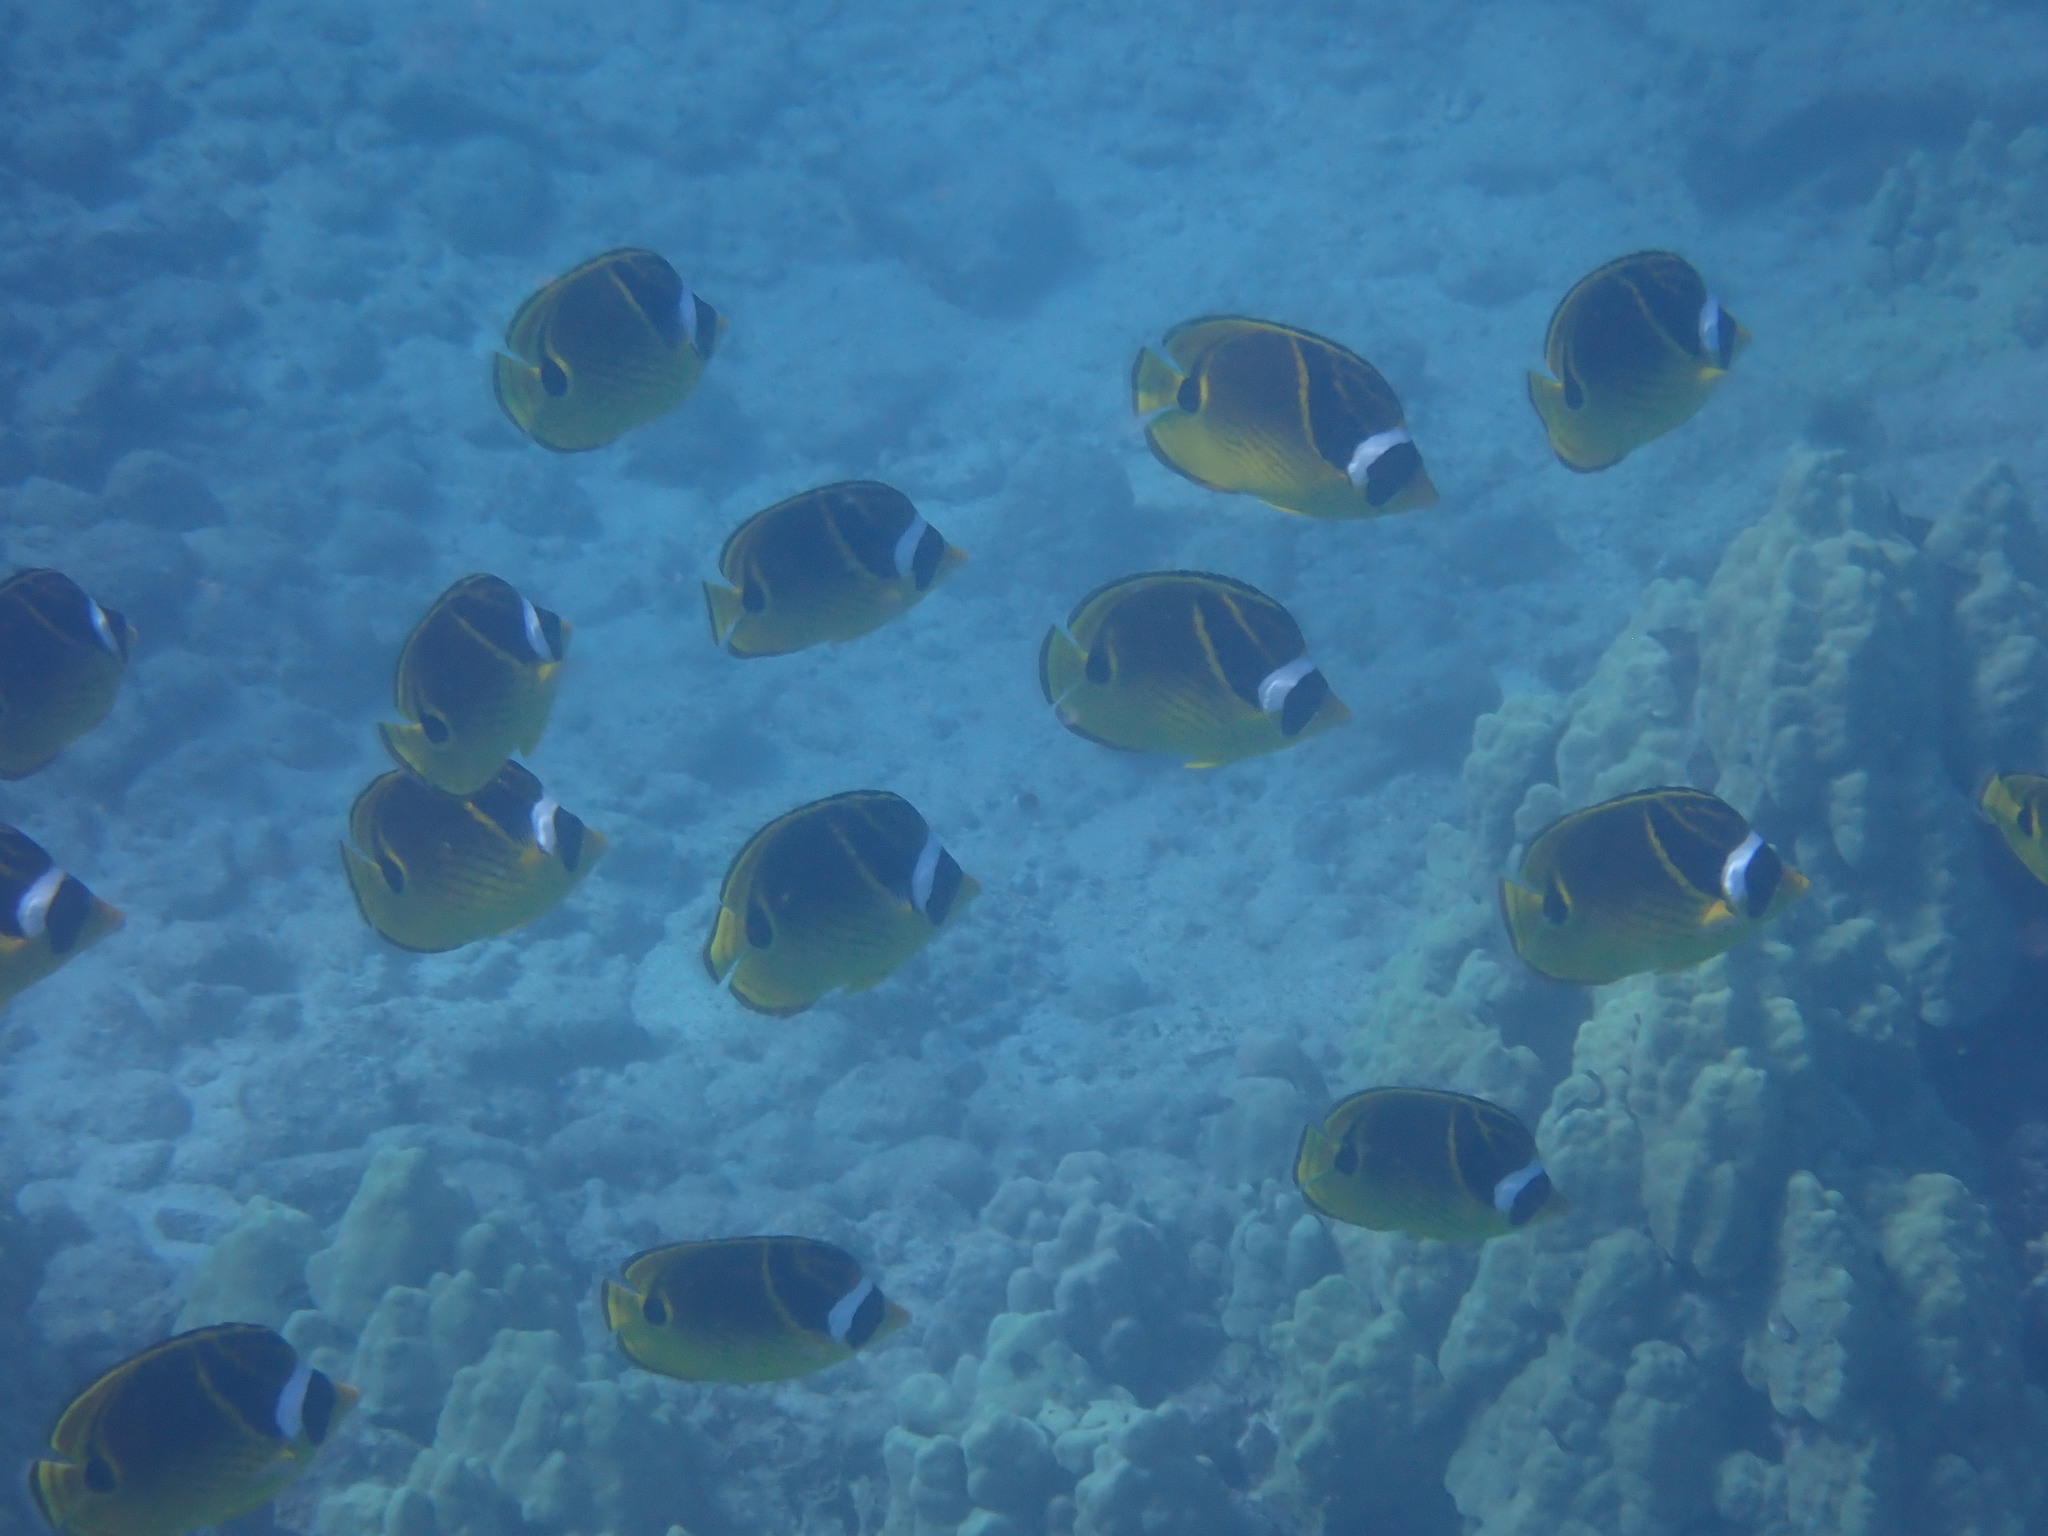
Chaetodon lunula (Raccoon Butterflyfish)